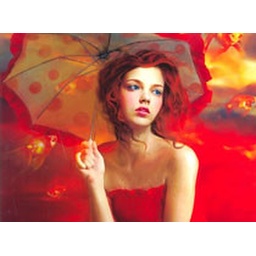
girl in red